The Undertaker and His Pals

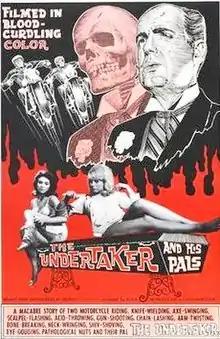
theatrical release poster

The Undertaker and His Pals is a 1966 American horror comedy film directed by T. L. P. Swicegood. The film stars Warrene Ott; James Westmoreland, billed under the name "Rad Fulton"; Robert Lowery, billed as "Guest Star"; and Ray Dannis as The Undertaker. It features Marty Friedman, Sally Frei and Rick Cooper.